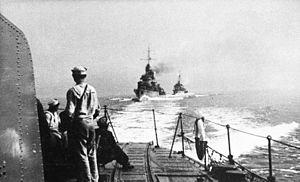
Le plan Pékin était une opération au cours de laquelle trois destroyers de la marine polonaise, le Burza, le Błyskawica, et le Grom, furent évacués vers le Royaume-Uni à la fin août et début septembre 1939 avant le déclenchement de la guerre. Ils reçurent l'ordre de se rendre dans des ports britanniques et d’aider la Royal Navy britannique dans le cas d'une guerre avec l'Allemagne nazie. Le plan fut un succès et permit aux navires d'éviter une destruction certaine durant l'invasion allemande.